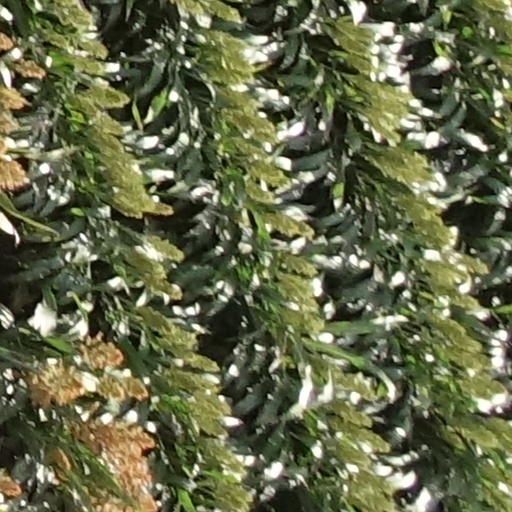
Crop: sorghum